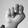
ASL letter: N